Haka in sports

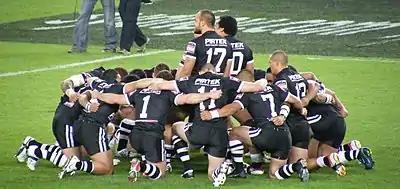
The New Zealand rugby league team performing the haka at the 2008 World Cup.

The first overseas appearance of the haka at a women's game was on 6 April 1991 in Glamorgan when the New Zealand women's rugby team performed “Ka Mate” before their first pool game, which was against Canada, at the first Women's Rugby World Cup in Wales in 1991. The performance of “Ka Mate” was a source of some controversy as a number of Māori elders and cultural experts were of the opinion that Debbie Chase who led the performance should not have done so using a wide-leg stance, as this was not appropriate for a woman.